List of highways in Hamilton County, New York

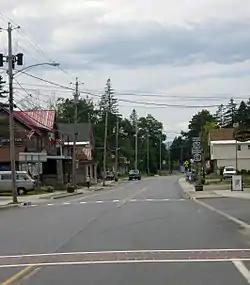
NY 28 and NY 30 in Indian Lake

NY 28 is a scenic, rural highway that runs for from the Herkimer County line northeast of the NY 12 intersection to the Warren County line near Blue Mountain Lake. Heading away from the western county line, NY 28 follows the Fulton Chain Lakes, which are numbered consecutively as the route and lakes continue northward. At Blue Mountain Lake, NY 28 and NY 30 become concurrent at an intersection that also serves as the western terminus of NY 28N, a suffixed route of NY 28. From here, NY 28 and NY 30 head to the southeast for over into Indian Lake, where NY 30 breaks from the route and heads southward. NY 28 was assigned in 1924, but was not extended into Hamilton County until the 1930 renumbering. Its number has remained unchanged within Hamilton County since that time.